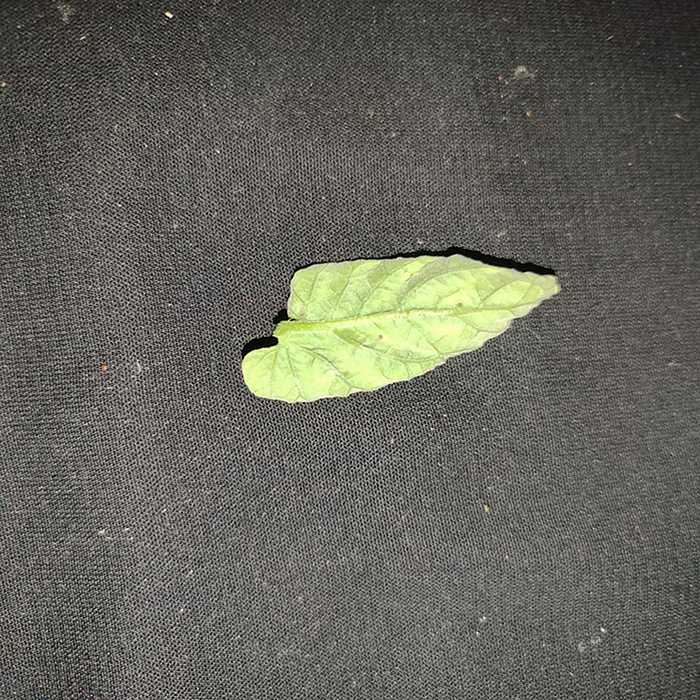
Plant: Tomato
Label: Tomato leaf curl virus